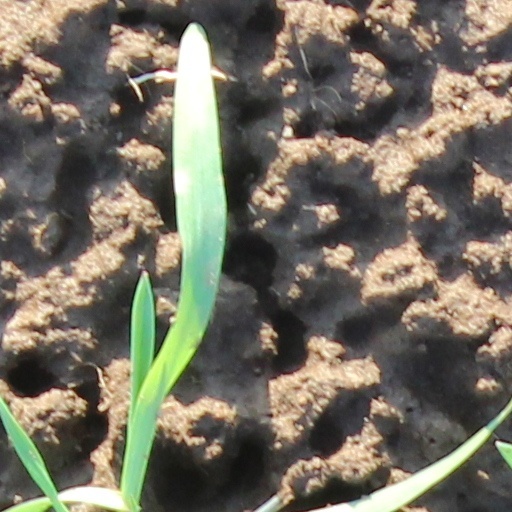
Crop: wheat